Contact lens

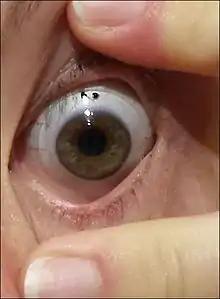
Scleral lens, with visible outer edge resting on the sclera of a patient with severe dry eye syndrome

A scleral lens is a large, firm, transparent, oxygen-permeable contact lens that rests on the sclera and creates a tear-filled vault over the cornea. The cause of this unique positioning is usually relevant to a specific patient whose cornea is too sensitive to support the lens directly. Scleral lenses may be used to improve vision and reduce pain and light sensitivity for people with disorders or injuries to the eye, such as severe dry eye syndrome (keratoconjunctivitis sicca), microphthalmia, keratoconus, corneal ectasia, Stevens–Johnson syndrome, Sjögren's syndrome, aniridia, neurotrophic keratitis (anesthetic corneas), complications post-LASIK, high order aberrations of the eye, complications post-corneal transplant and pellucid degeneration. Injuries to the eye such as surgical complications, distorted corneal implants, as well as chemical and burn injuries also may be treated with scleral lenses.